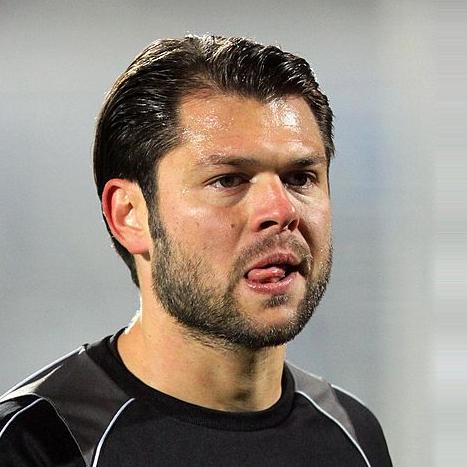
Age: 29